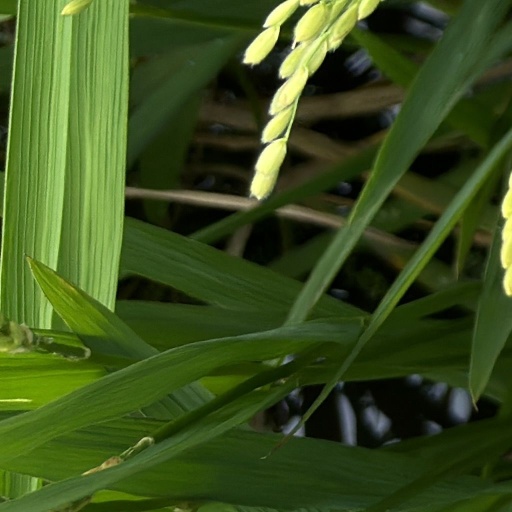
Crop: rice